Splashed white

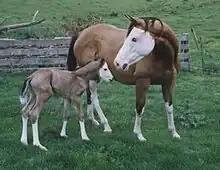
Splashed white mare and foal with mask-like white faces, blue eyes, and dark-colored spots on their lips.

The minimal expression of the splashed white pattern can include few or no white markings at all. When only minimal markings are present, other qualities can belie splashed white. Stars and snips may be lopsided, off-center, or otherwise strangely placed. Blazes are usually blocky or straight-edged, and bottom-heavy. Splashed white blazes may also be crooked or skewed to one side. Sabinos with a bold blaze almost invariably have white on the lip or chin, and this is not the case for the facial white of a minimally marked splash; the upper lip typically remains colored. Leg markings in a minimally marked splashed white range from hind coronets to high-whites on all four, or marked hindlegs and unmarked forelegs. While sabino leg markings are often tapering with distal patches, the leg markings on a splashed white usually have crisp borders.